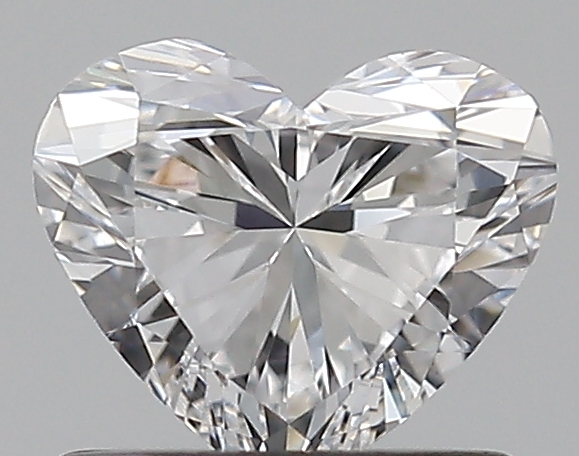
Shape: heart
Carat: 0.7
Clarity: VVS2
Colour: D
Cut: EX
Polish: EX
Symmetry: VG
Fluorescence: N
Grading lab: GIA
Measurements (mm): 5.27 x 6.24 x 3.65